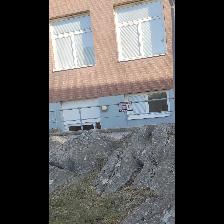
Label: NonHuman